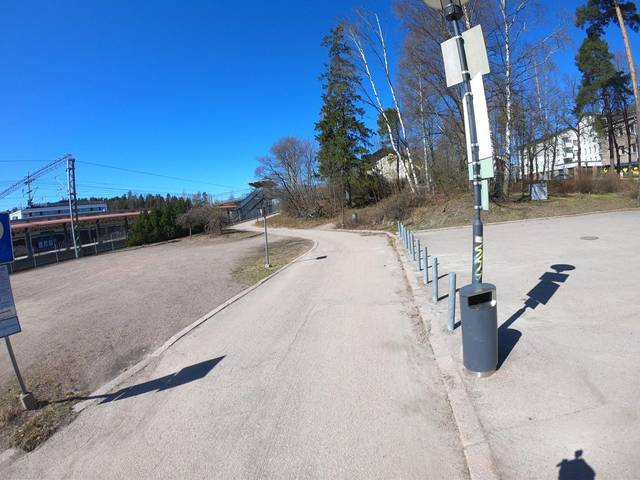
Region: Finland
Coordinates: 60.224, 24.86